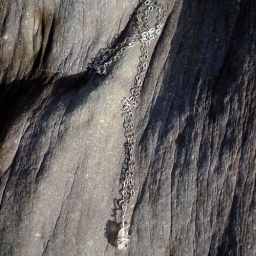
tiny oval of white sea glass wrapped in silver wire suspended from a 'repurposed' silver chain.